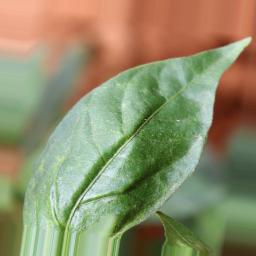
Label: healthy